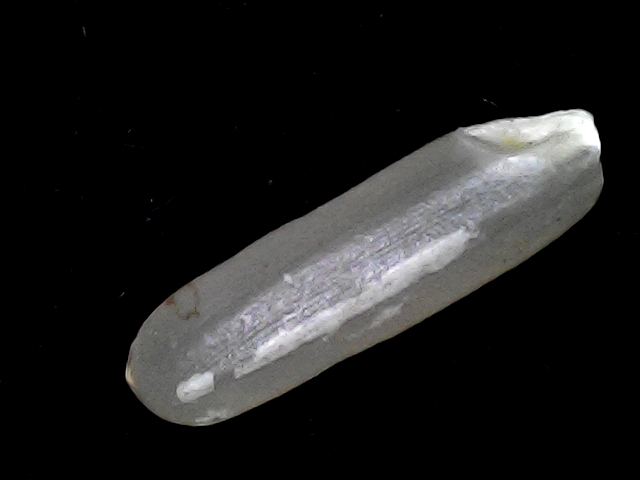
Rice variety: BD57